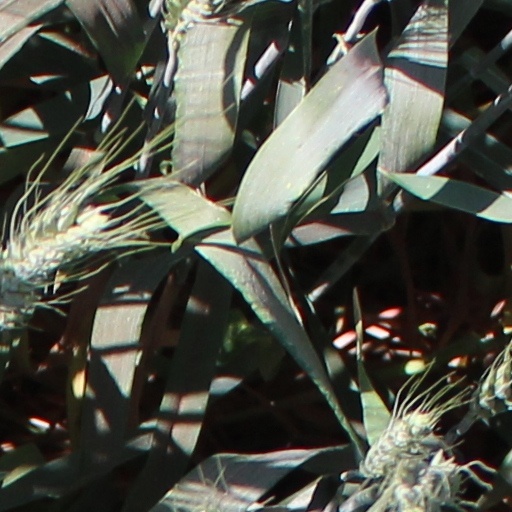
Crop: wheat